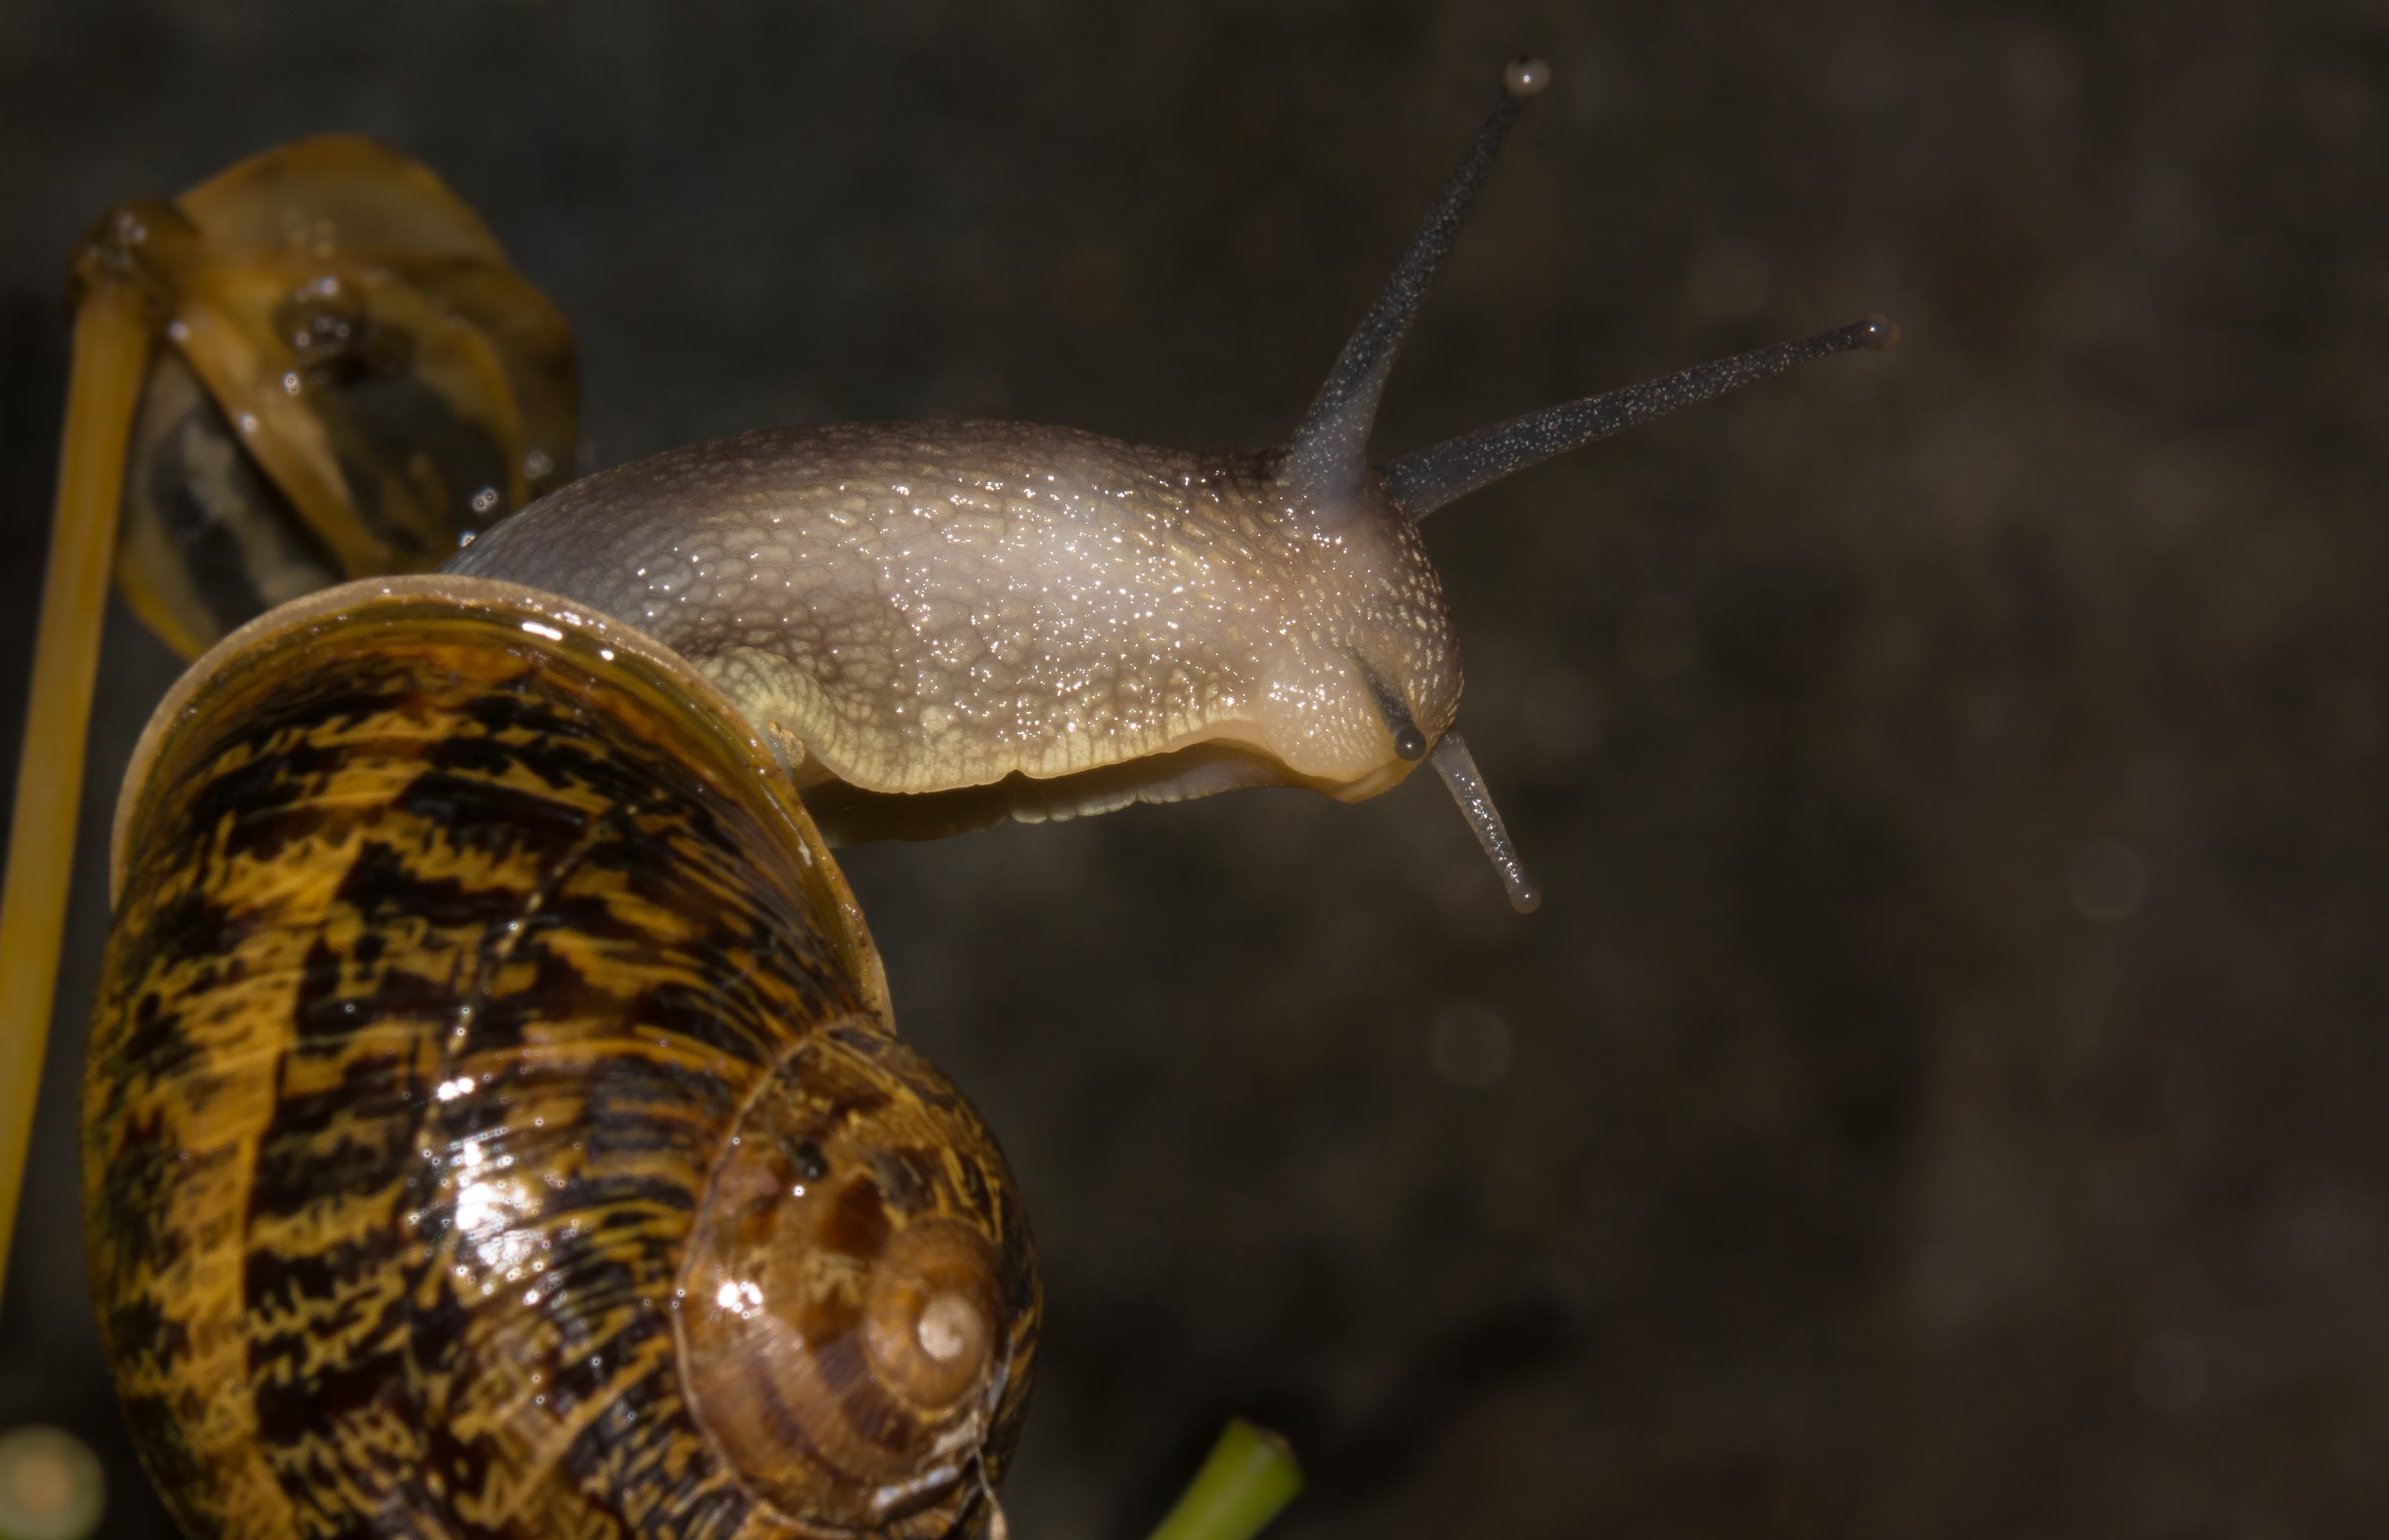
nature, insect, macro, fauna, invertebrate, close up, snail, animals, naturaleza, molluscs, snails, ggl1, gaby1, xovesphoto, animales, sonya77, caracoles, minolta100mm, macro photography, marine biology, snails and slugs